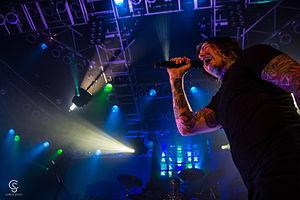
Falling in Reverse est un groupe de post-hardcore américain, originaire de Las Vegas, dans le Nevada. Il est formé par Ronnie Radke, l'ancien chanteur du groupe Escape the Fate. Leur premier album, The Drug In Me Is You, est publié le 26 juillet 2011. Leur deuxième album, Fashionably Late, est publié le 18 juin 2013. Leur troisième album, Just Like You, est publié en mi-février 2015.